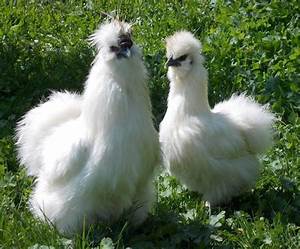
Label: gallina